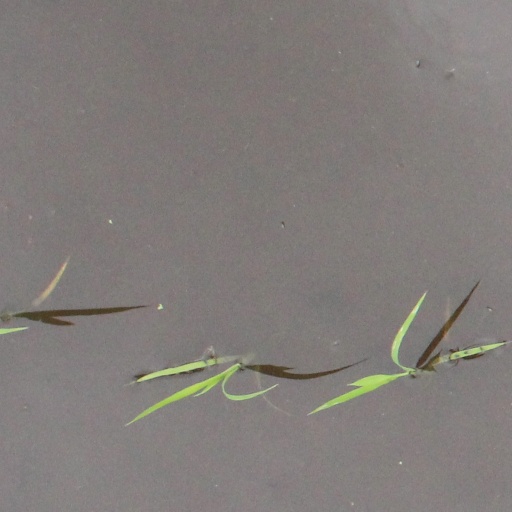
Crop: rice